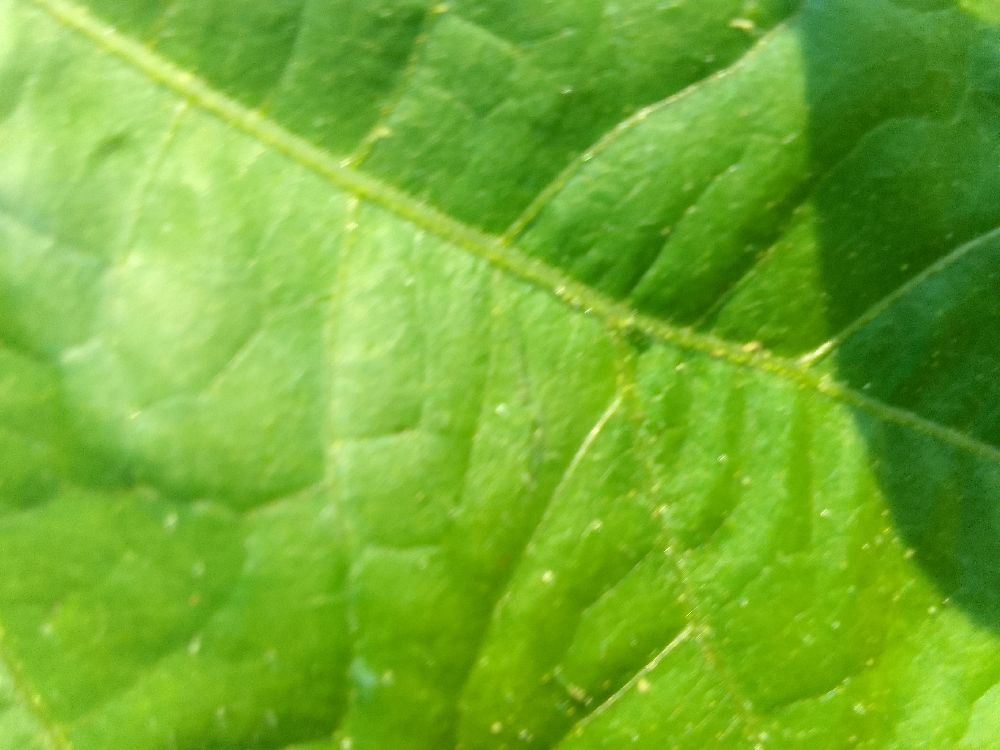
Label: healthy